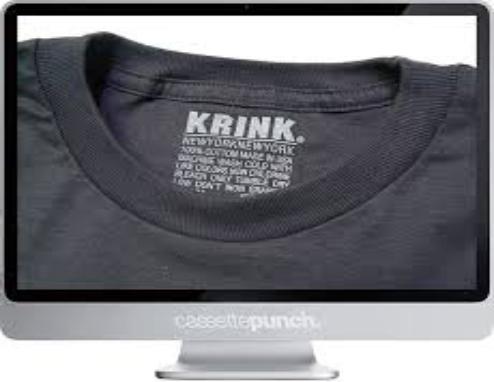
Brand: krink
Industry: Clothes